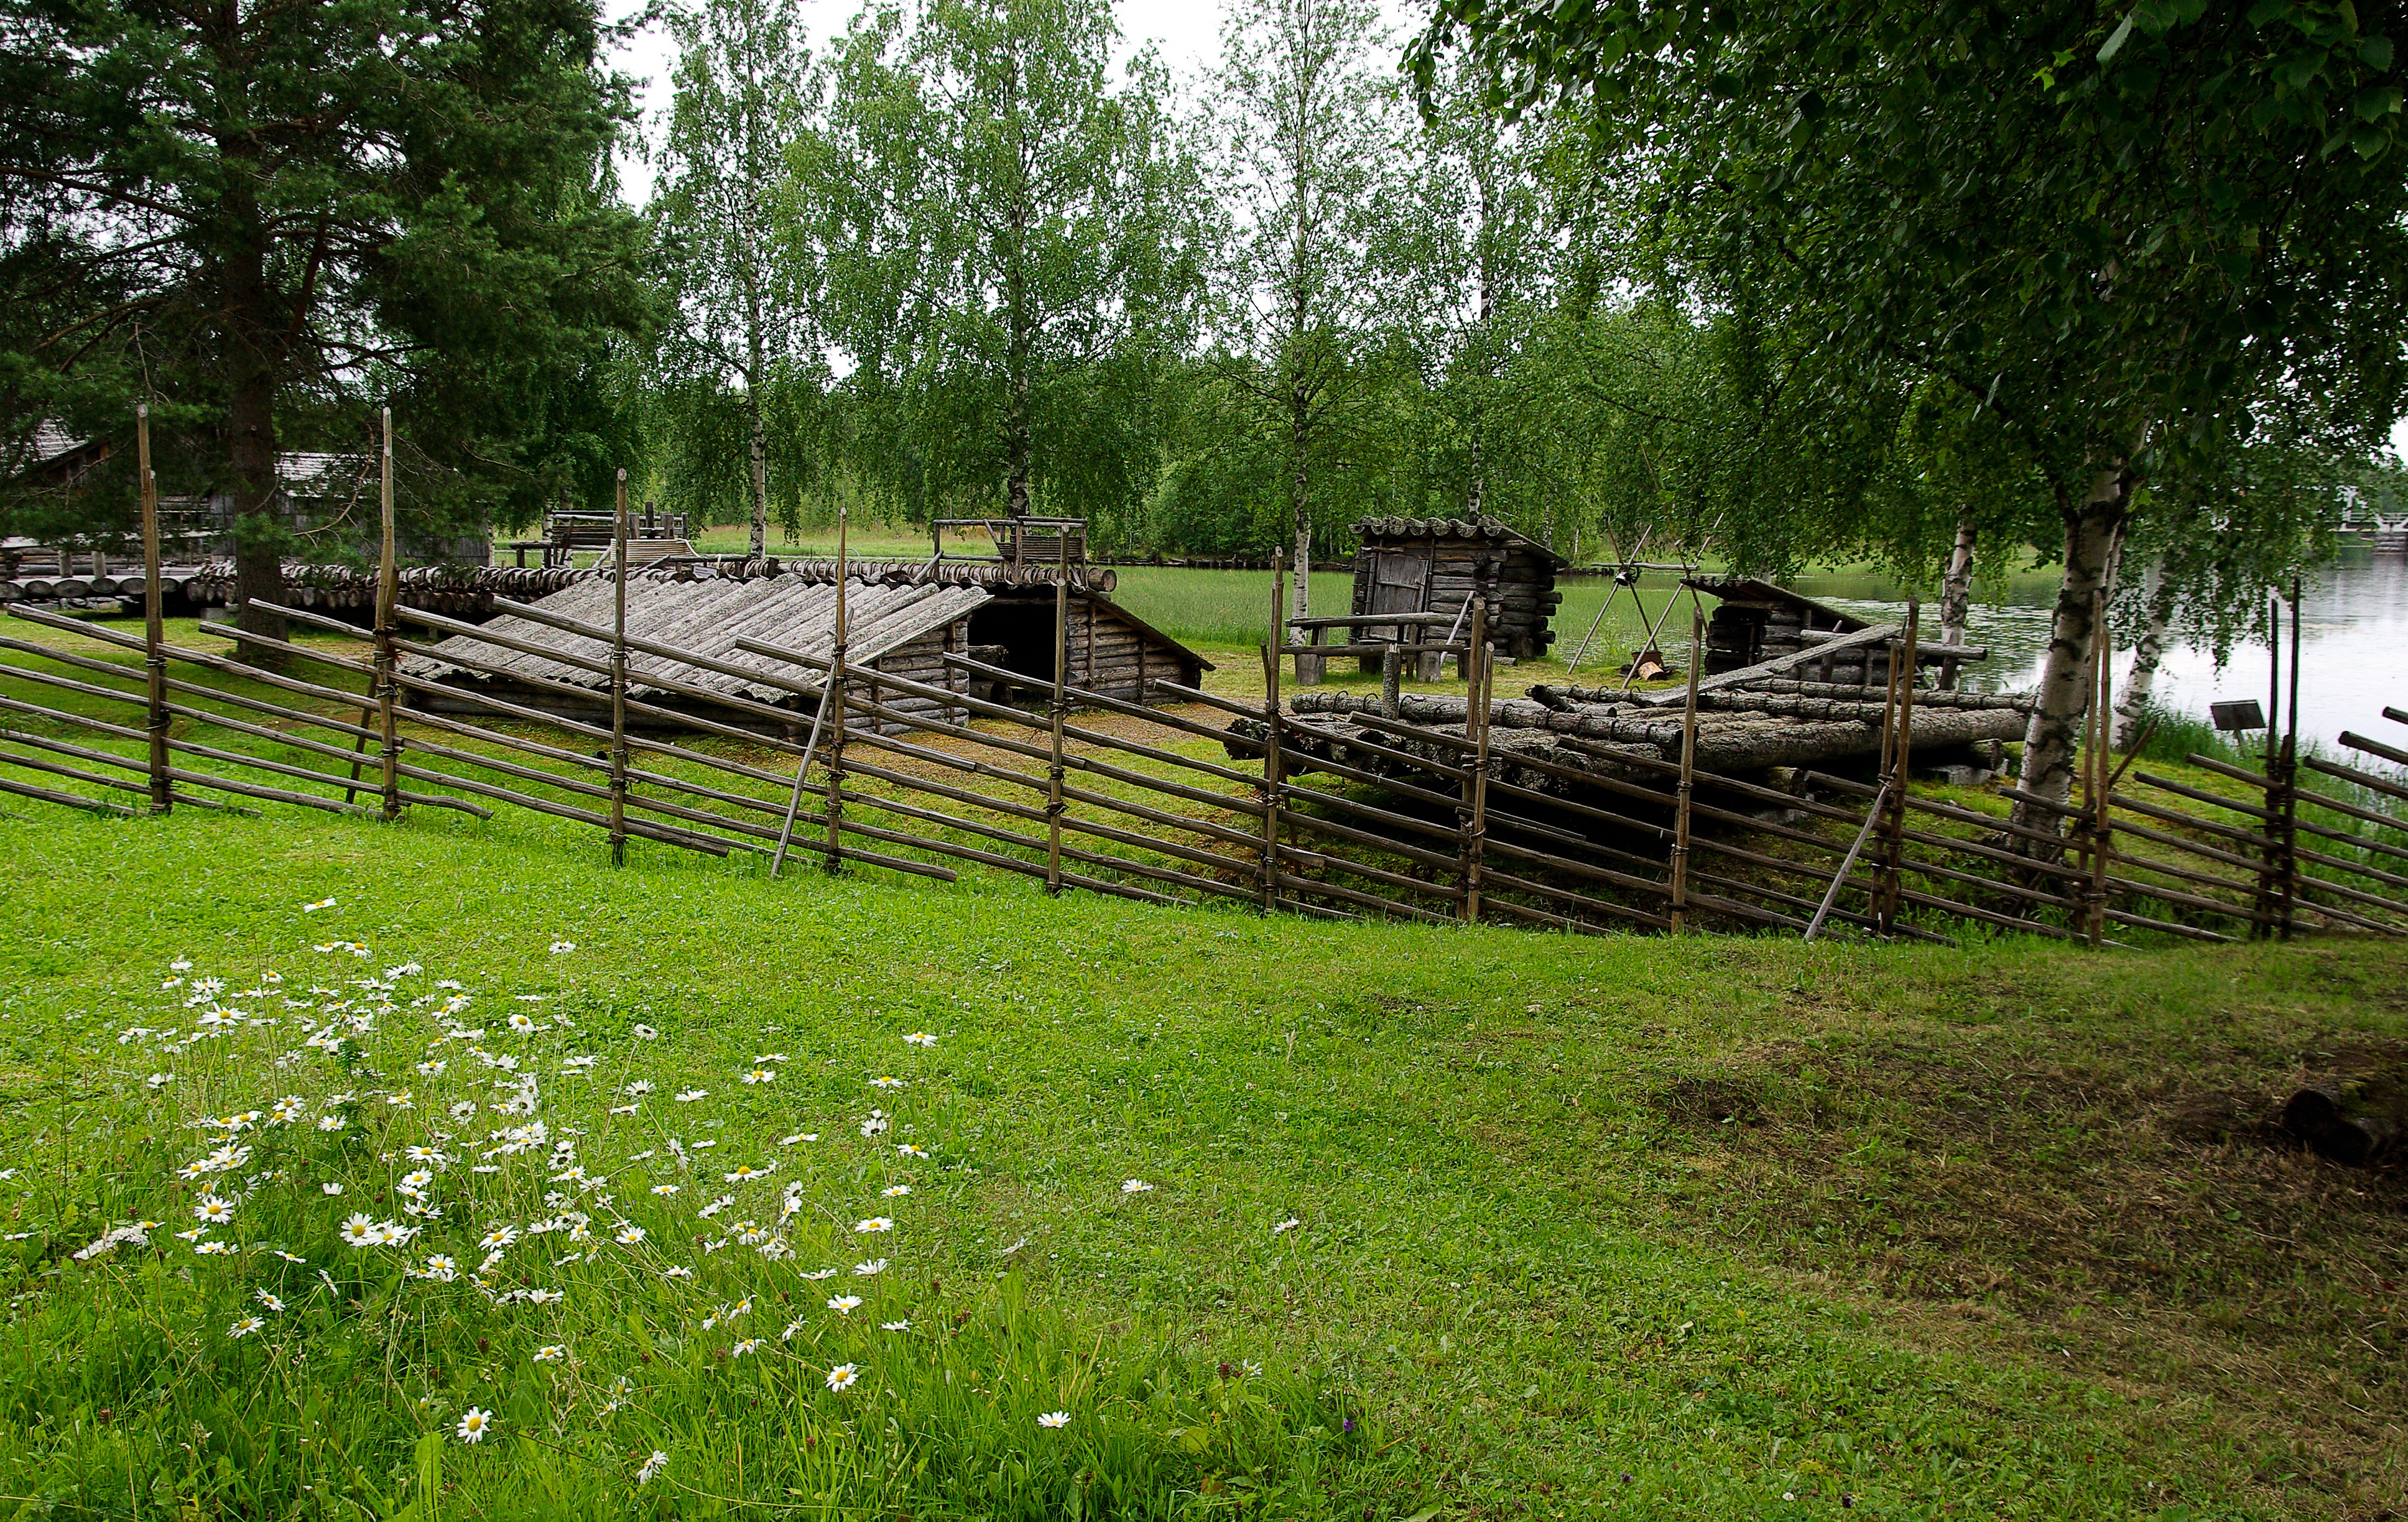
grass, fence, architecture, farm, lawn, meadow, pasture, backyard, garden, finland, yard, wooden houses, outdoor structure